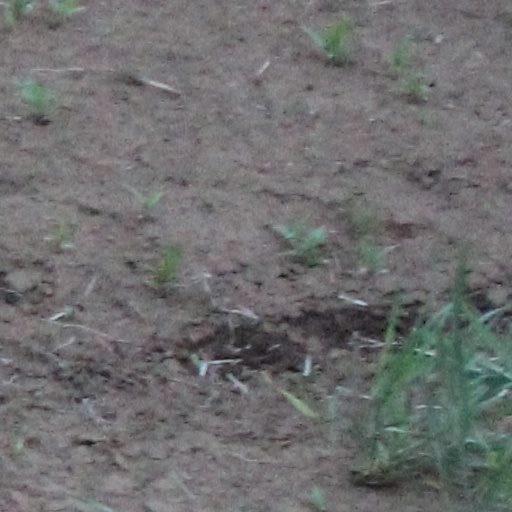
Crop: wheat